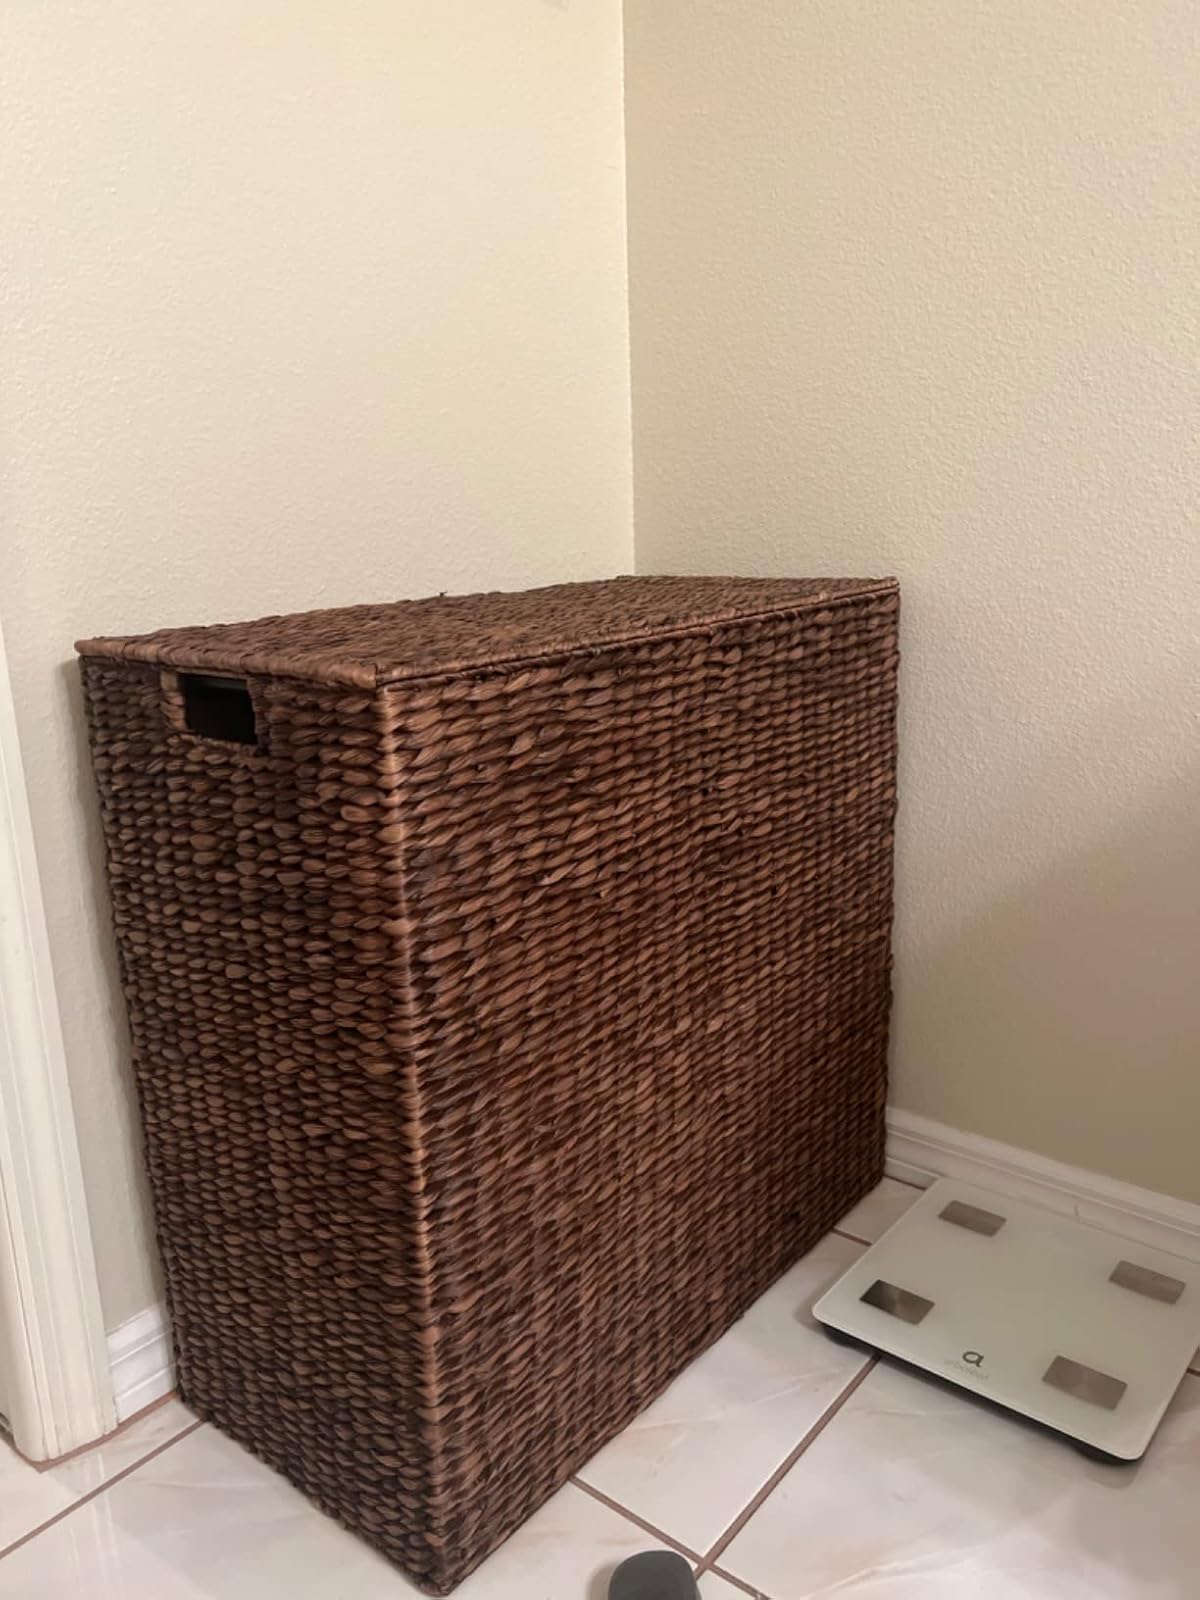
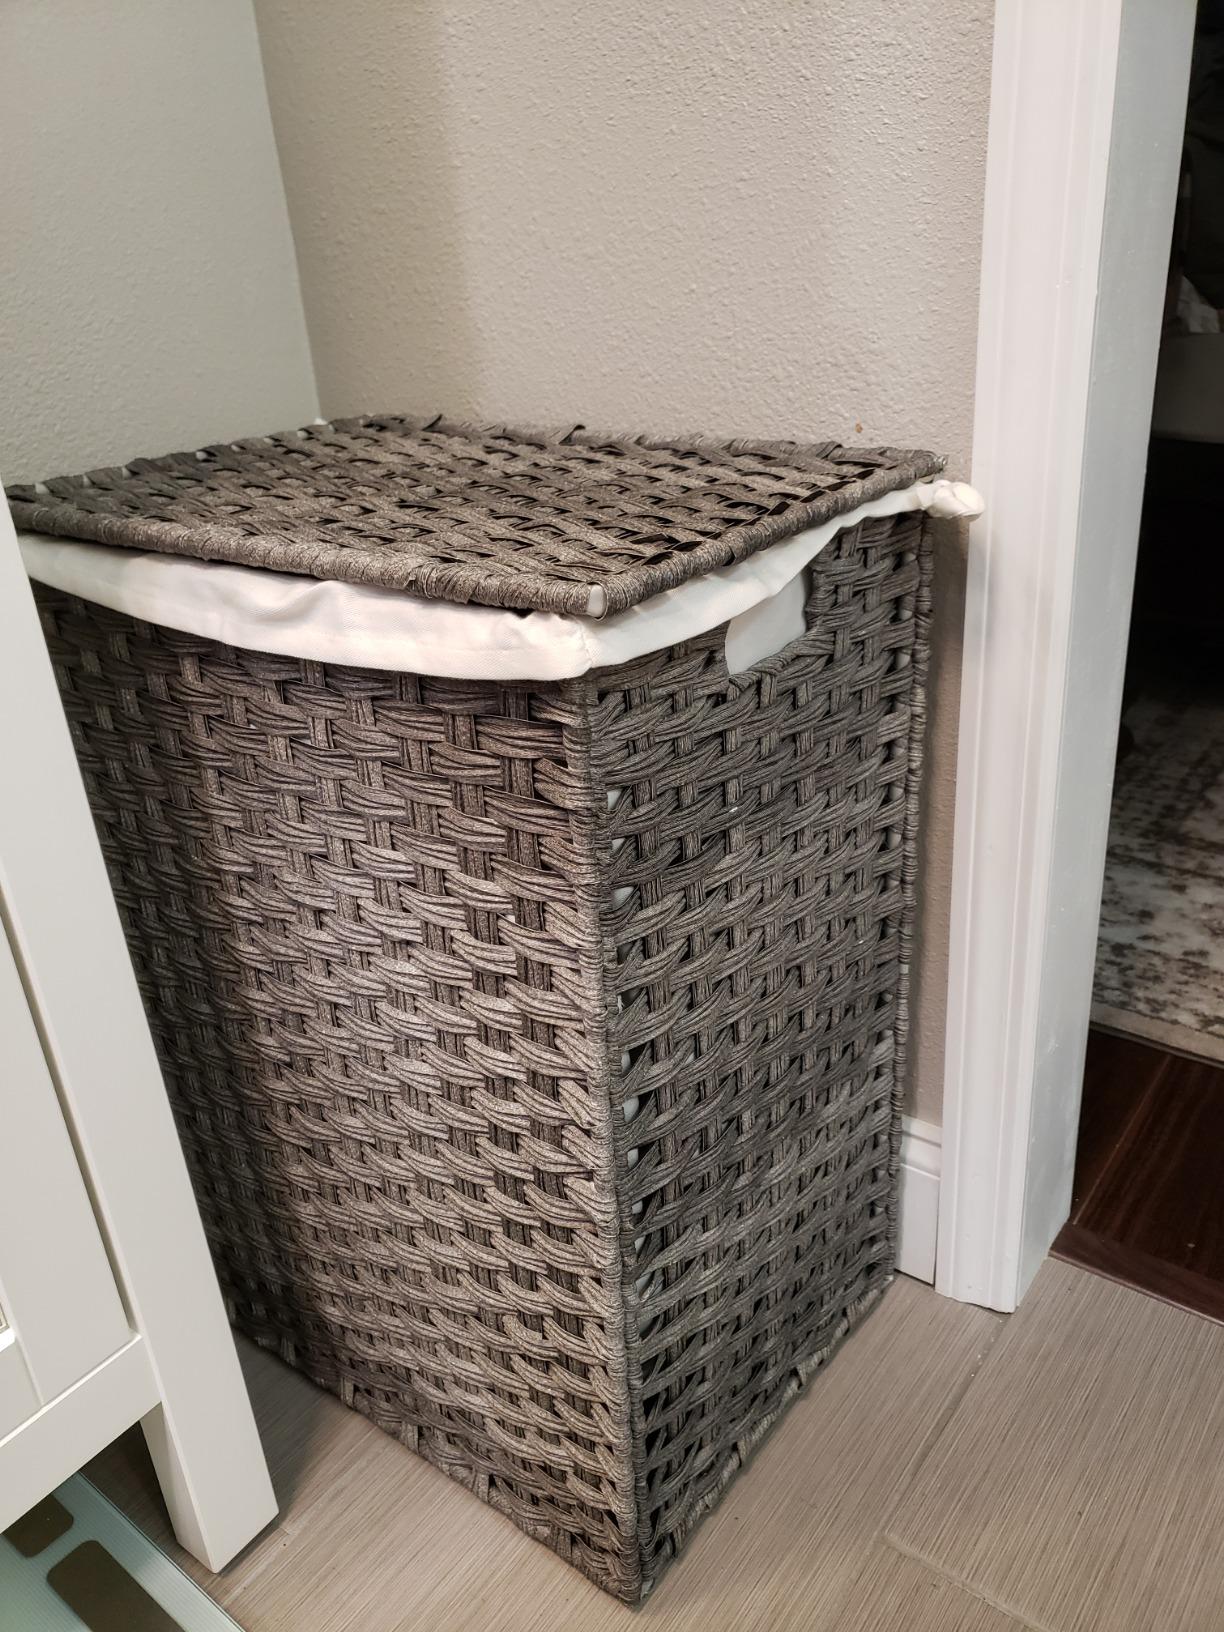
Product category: items_hamper
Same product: no